Tagmadert

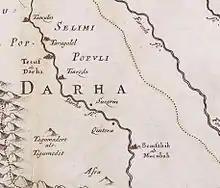
Detail of map by Nicolas Sanson (1600-1667). Estats et royaumes de Fez et Maroc, Dahra et Segelmesse tirés de Sanuto, de Marmol.

Tagmadert (also Tagumadert, Tagmad(d)art, Tigumedet) is a city in the Draa River valley in Morocco. The name seems to have referred to both a district and a town.